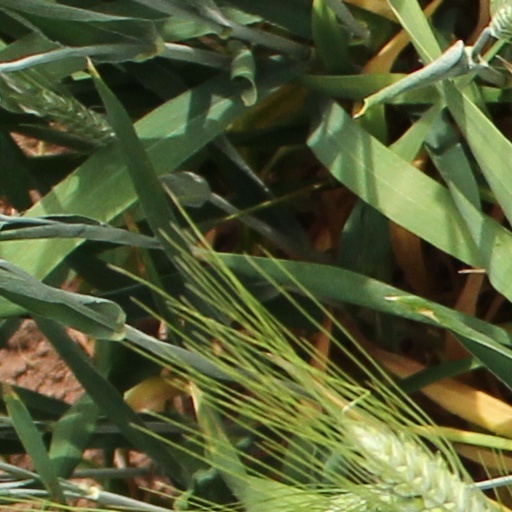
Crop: wheat